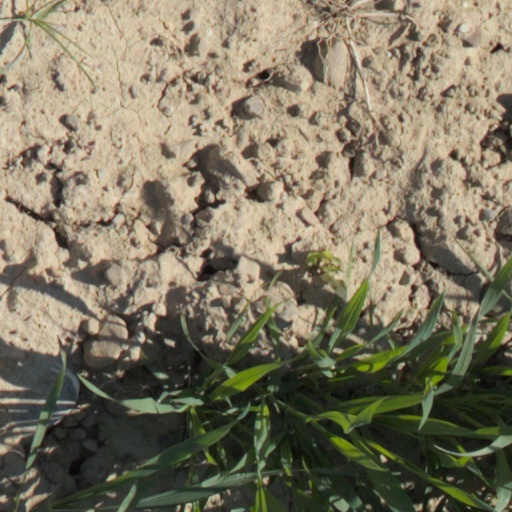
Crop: wheat